Henry Moon

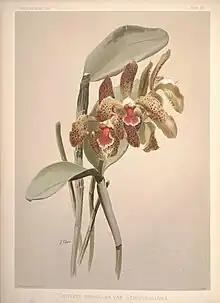

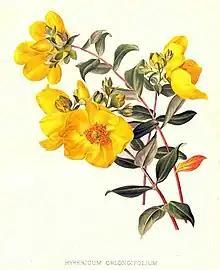

Henry George Moon (18 February 1857 Barnet, Hertfordshire – 6 October 1905 St Albans, Hertfordshire), was an English landscape and botanical painter, noted for his orchid paintings illustrating "", a monthly publication named in honour of Heinrich Gustav Reichenbach of Hamburg, the great orchidologist.